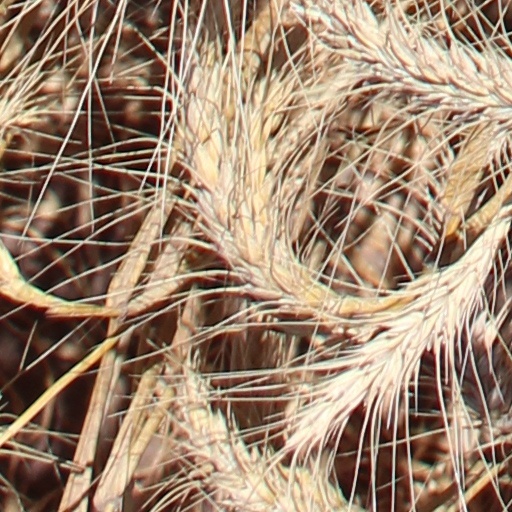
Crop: wheat